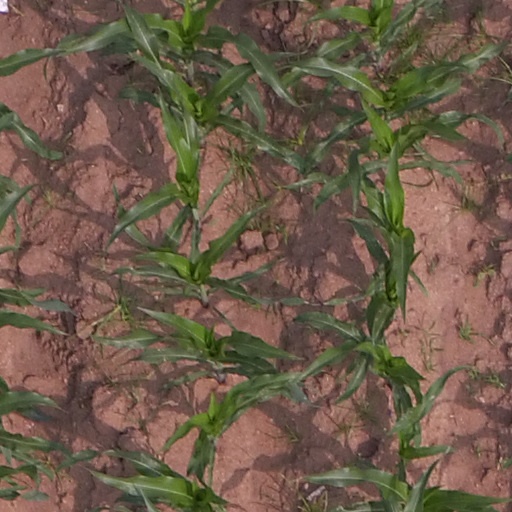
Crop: maize; corn